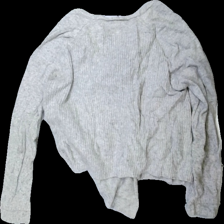
View: back
Type: Cardigan
Category: Ladies
Brand: Selected Homme/Femme
Colors: Grey
Material: 62% cotton 38% nylone
Cut: Regular
Season: All
Damage location: middle center
Damage 2 location: middle right
Price range: <50
Recommended usage: Export
Description: grå kofta, mycket nopprig